College of Engineering, Trivandrum

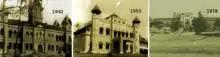
CET over the years (An image from College Library)

On 15 February 2023, the 83-year-old College of Engineering Trivandrum (CET) scripted history and became the first State-run college to extend its campus hours till night. Even though the class hours from 9 a.m. to 4 p.m remained unchanged, the students benefited through unhindered access to the libraries and laboratories for research activities from 9 a.m. to 9 p.m., nearly doubling the previous working hours.